Andingmen Bridge

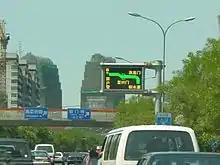
2nd Ring Road (二环路) a few kilometers after passing Andingmen

Andingmen Bridge is a roundabout interchange bridge located on the 2nd Ring Road in Beijing. It sits on the demolished Andingmen. The Andingmen Outer Street passes directly over the 2nd Ring Road. It sits directly south of Anzhen Bridge (安贞桥). Because the Ring Road is often a traffic bottleneck, the northern stretch between Andingmen and Xiaojie Bridge is often jammed, particularly in the lead to the turn-off for the Airport Expressway. The same goes for part of the road around the Deshengmen Bridge (德胜门桥) and all of the western side.